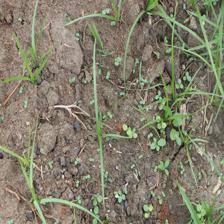
Label: Grass